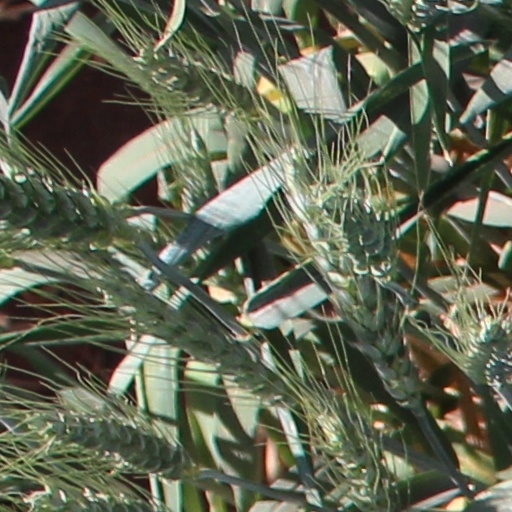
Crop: wheat